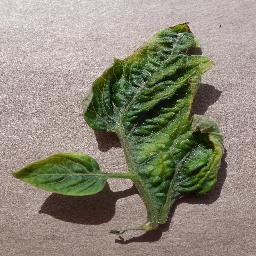
Label: Tomato___Tomato_Yellow_Leaf_Curl_Virus